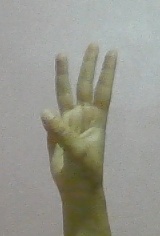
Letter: thaa